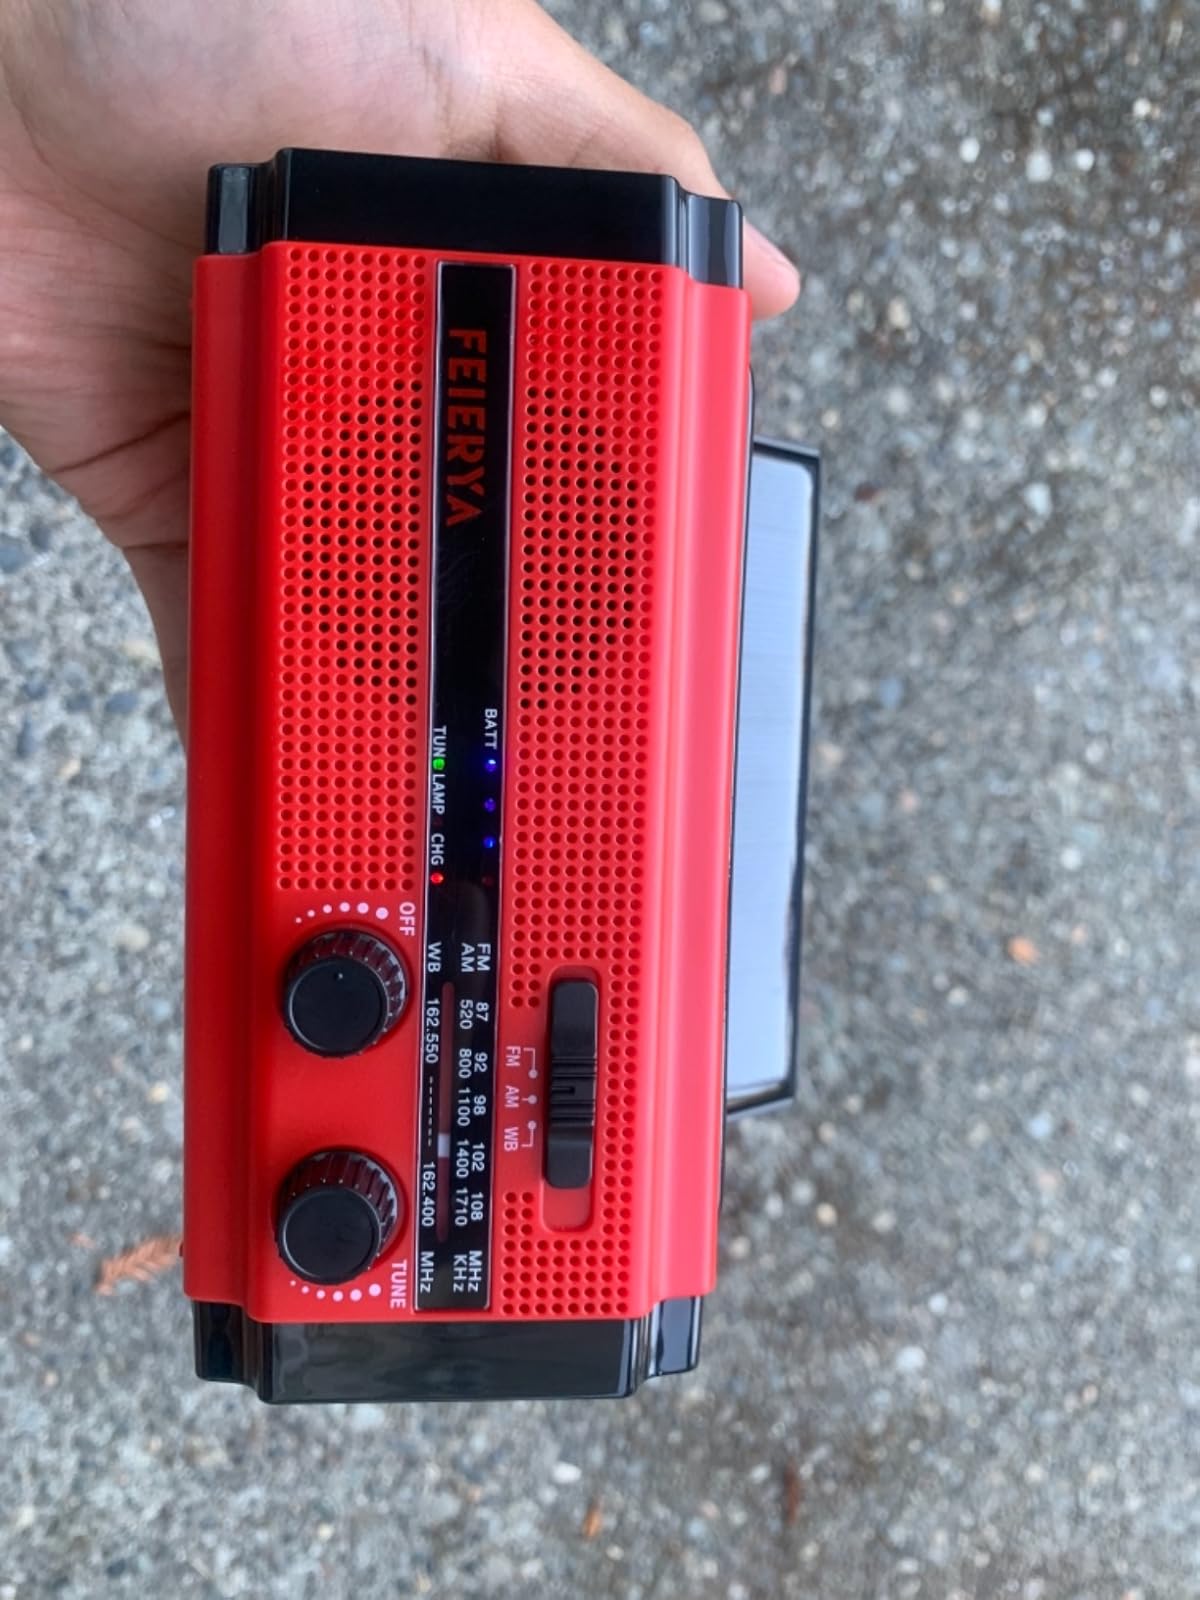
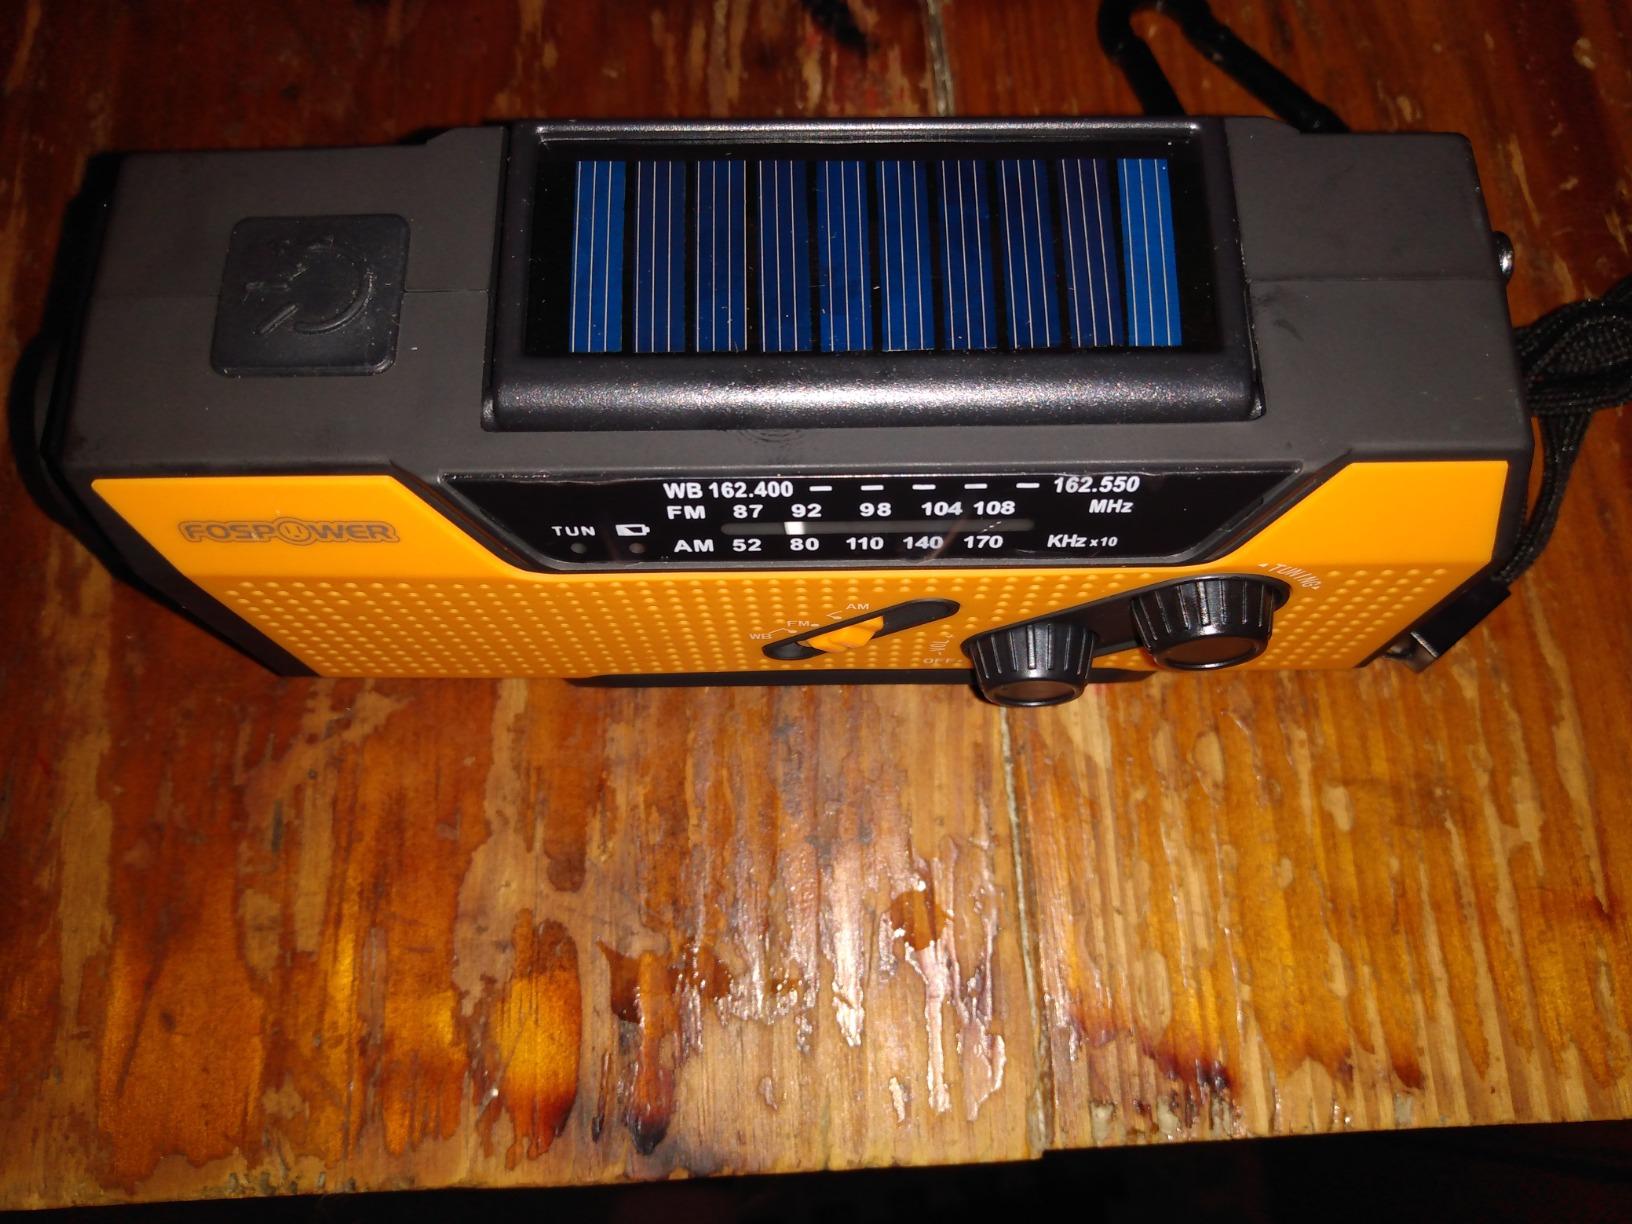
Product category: radio
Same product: no